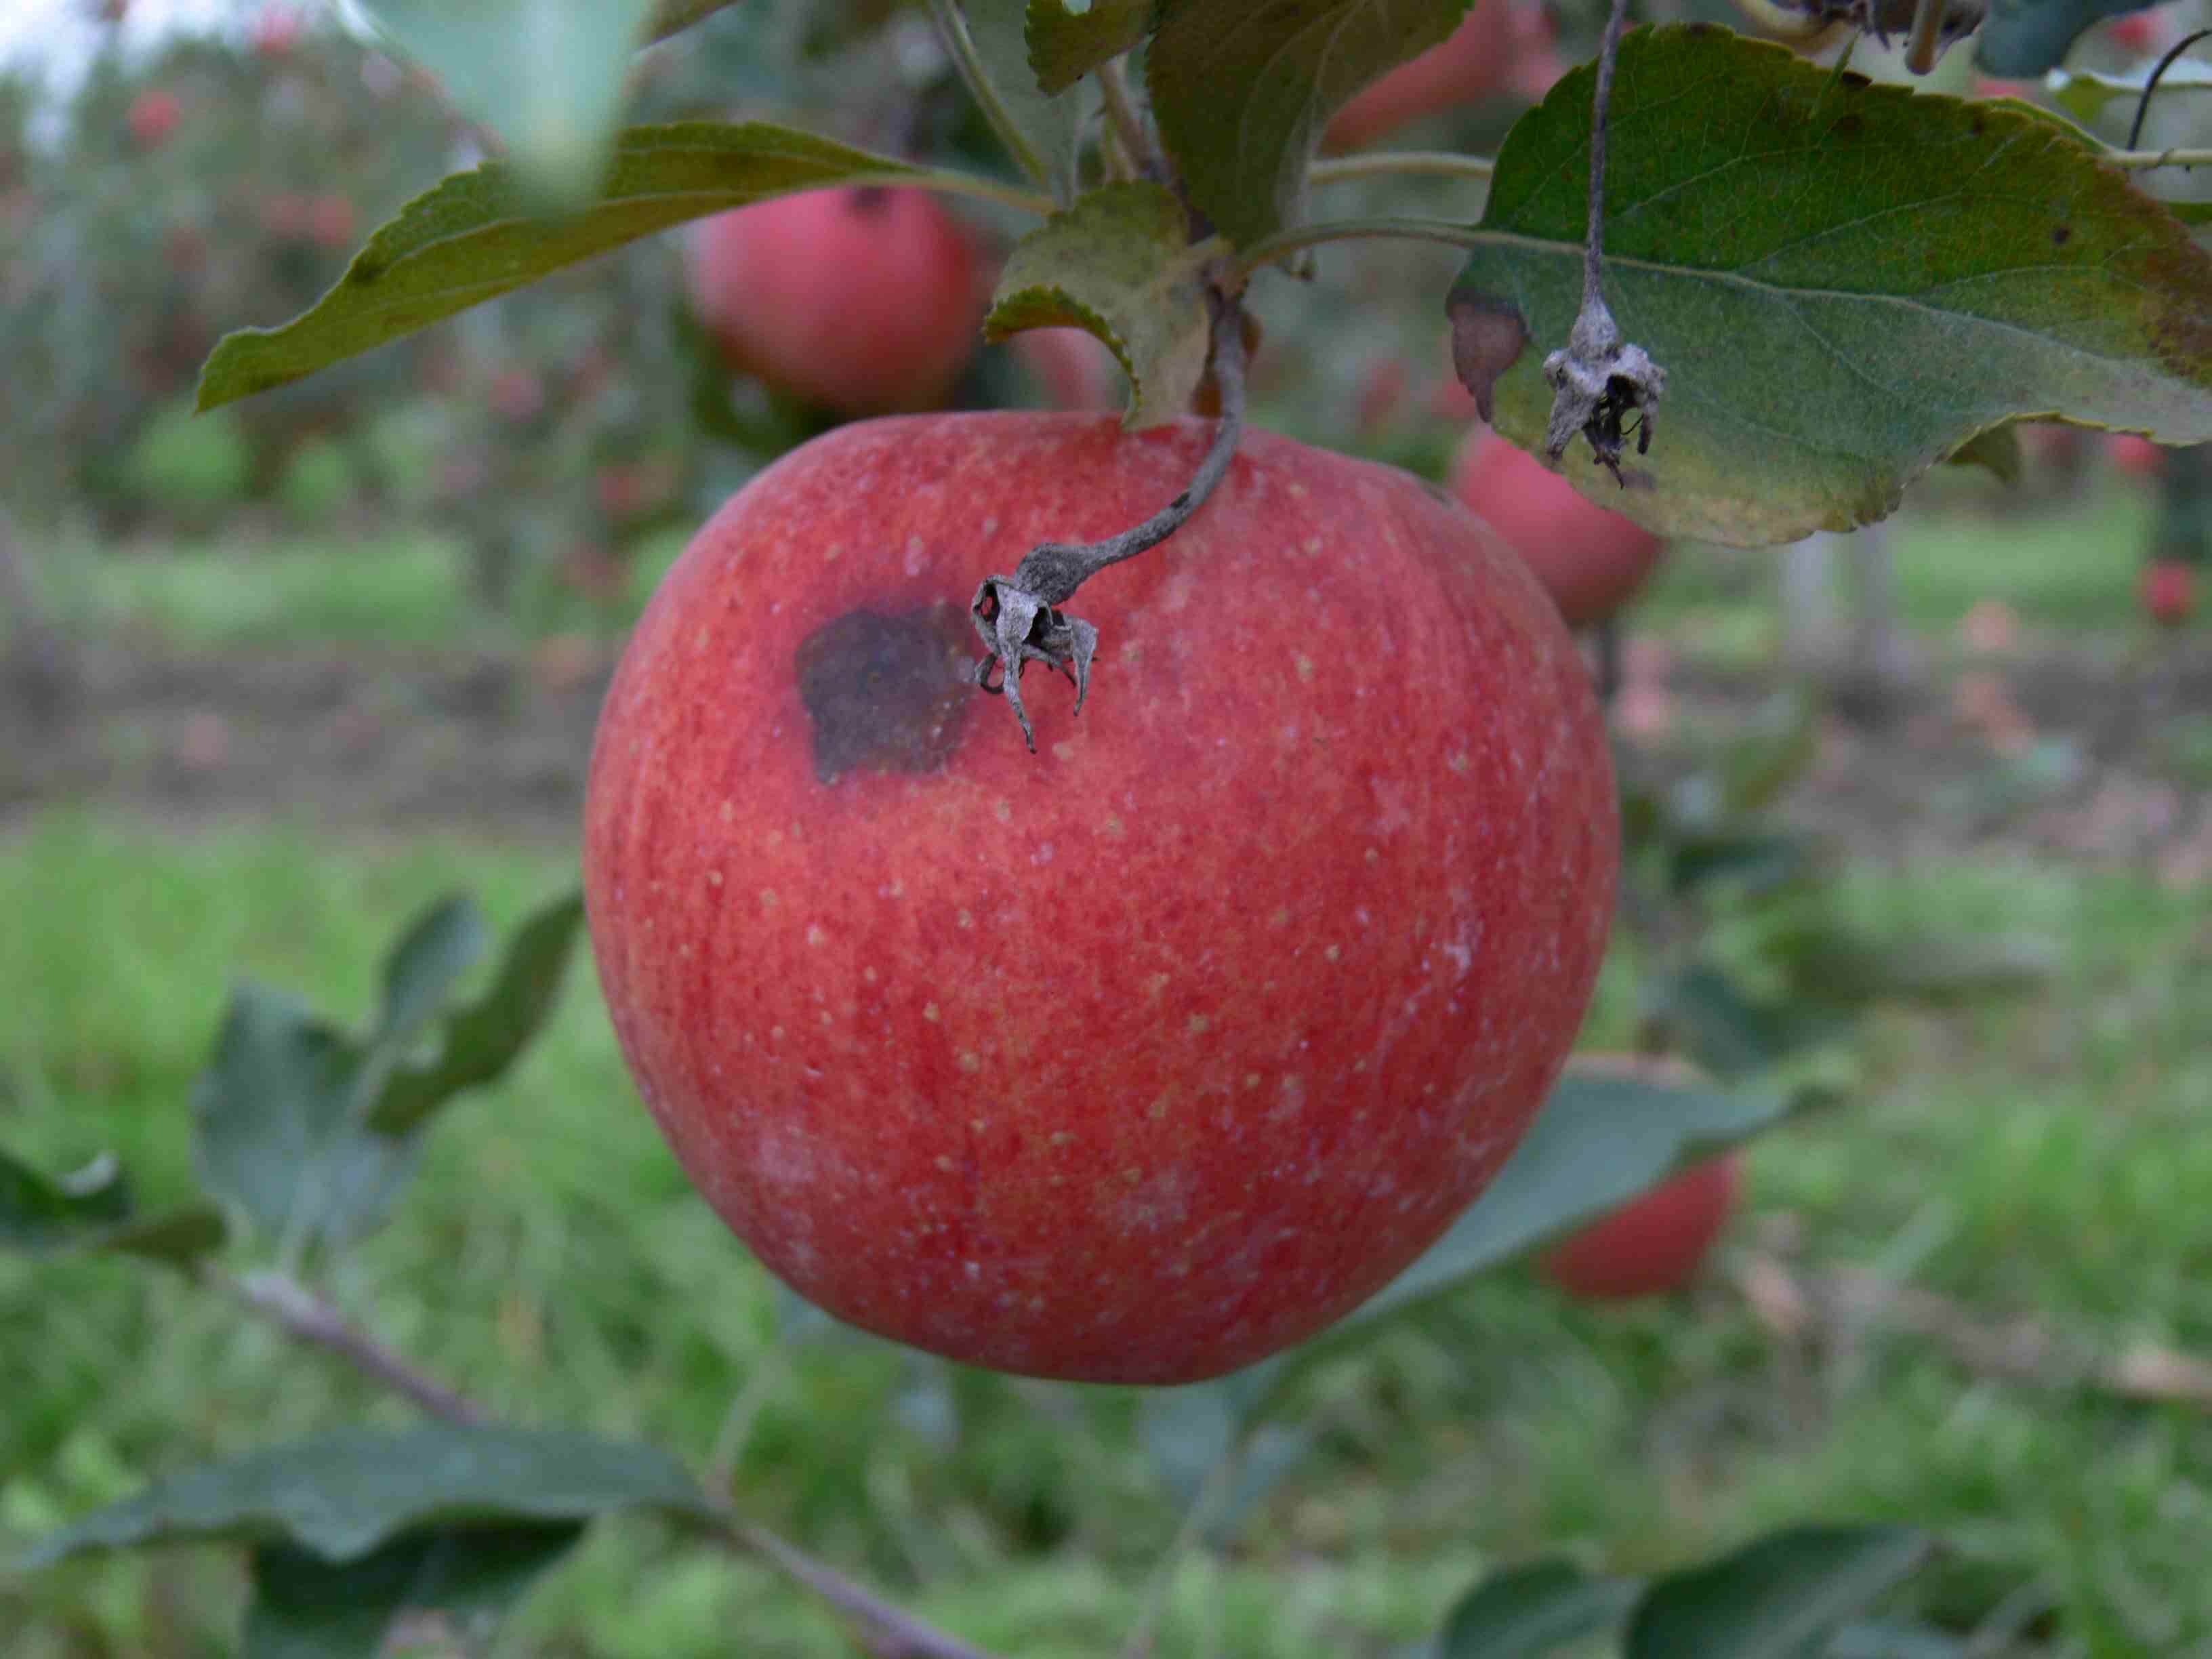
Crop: apple
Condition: black_rot